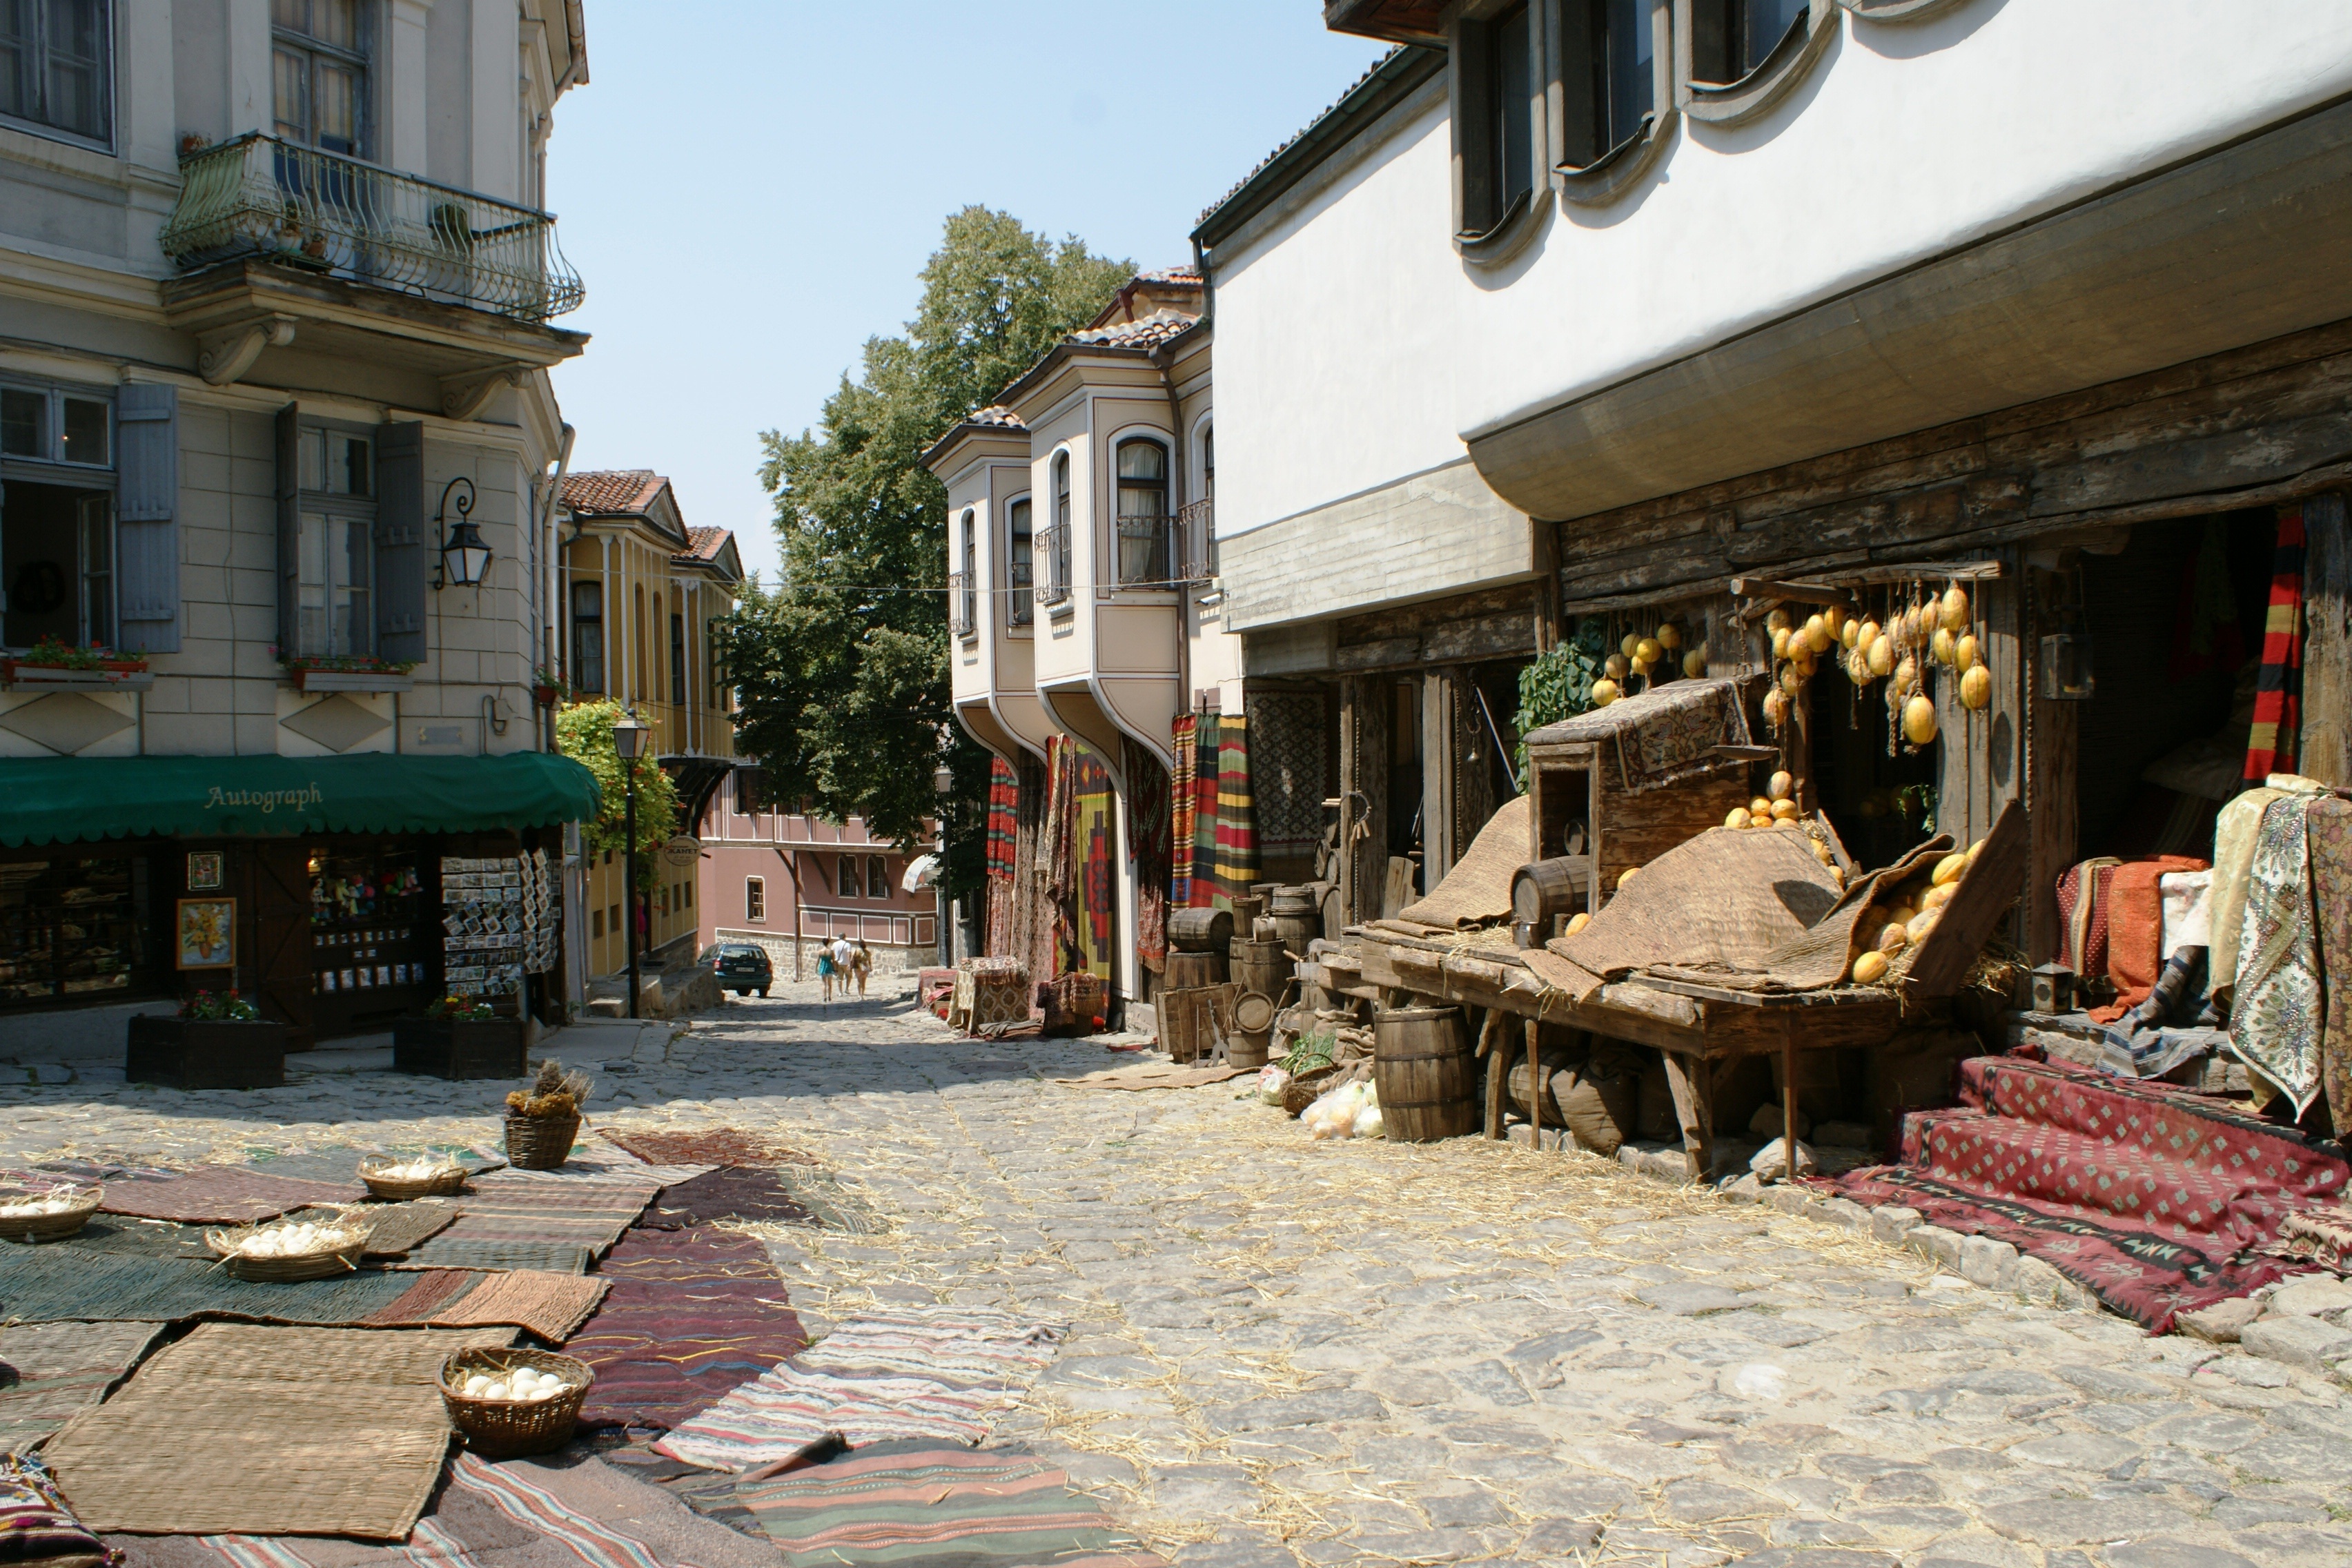
road, street, town, city, narrow, village, small, bazaar, public space, shops, infrastructure, local, slum, bulgaria, regional, neighbourhood, the old town, plovdiv, residential area, human settlement